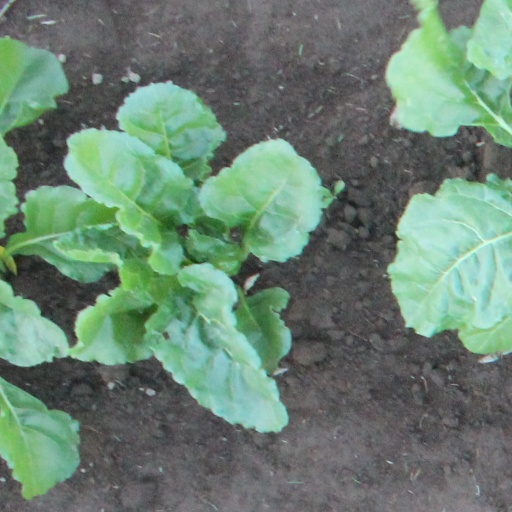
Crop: sugar beet